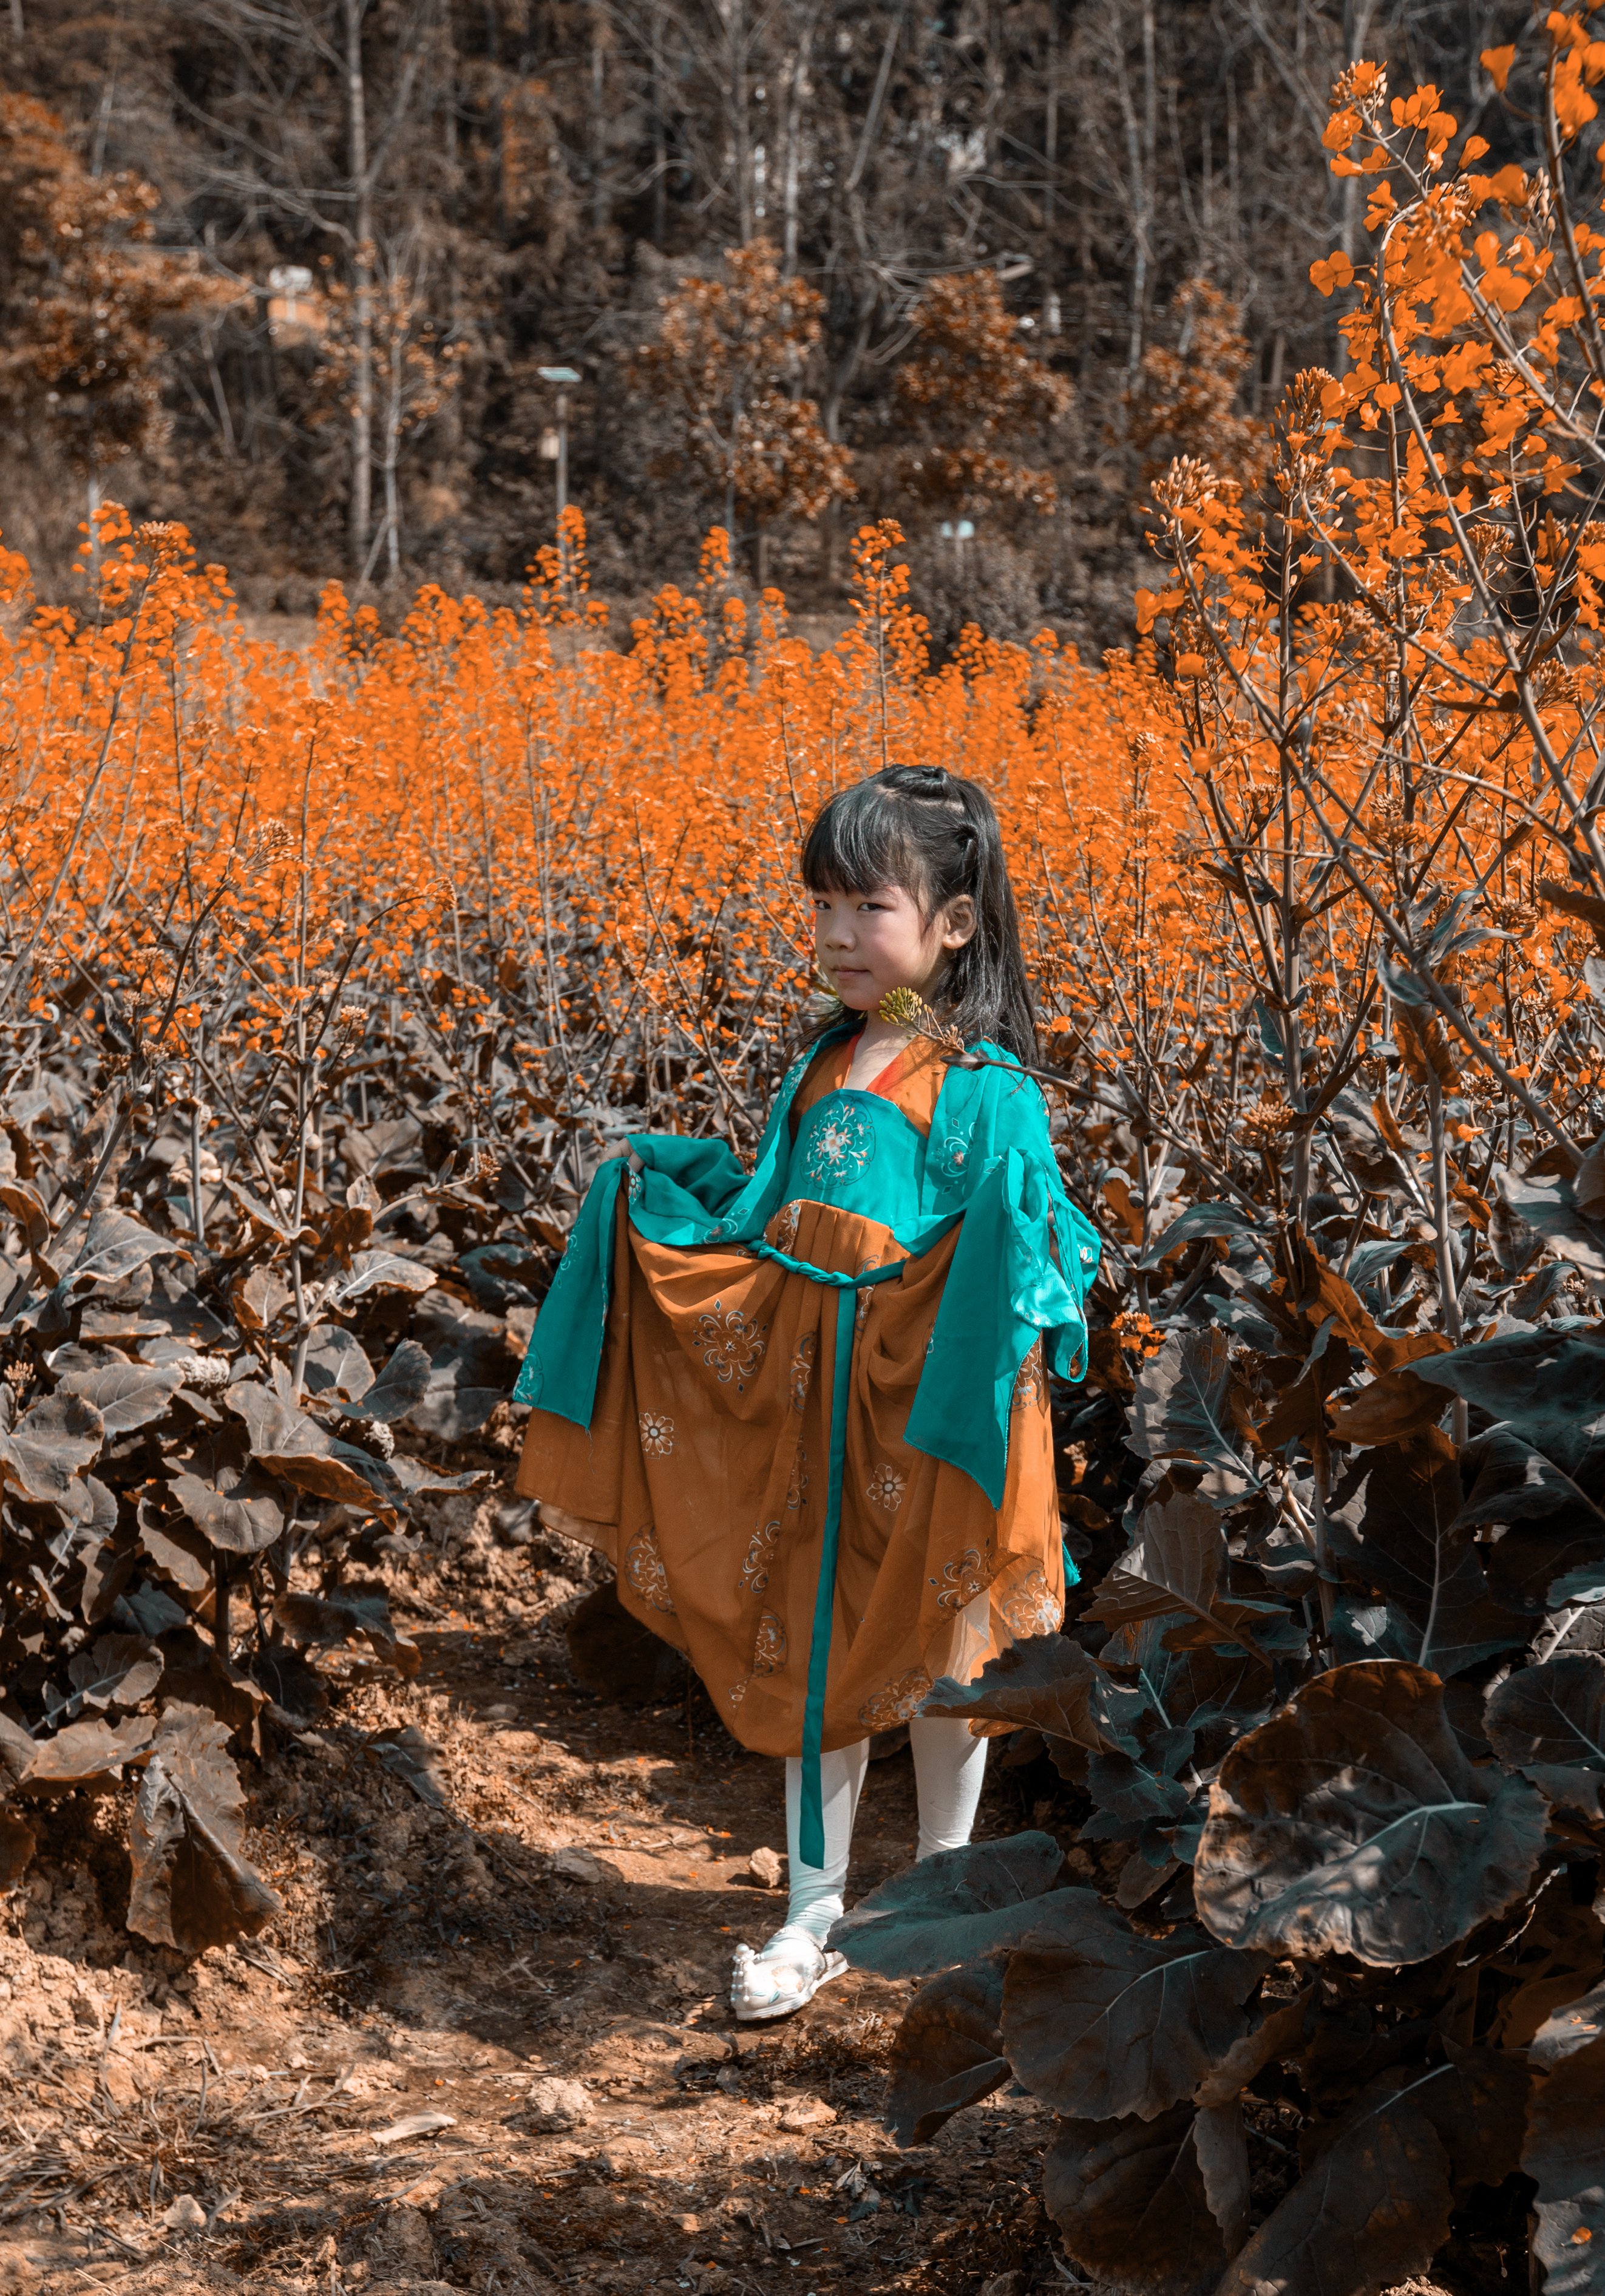
springtime, plant, smile, ecoregion, People in nature, leaf, tree, wood, natural landscape, happy, grass, trunk, adaptation, landscape, deciduous, Tints and shades, leisure, forest, toddler, woodland, soil, child, winter, spring, walking, stock photography, shadow, autumn, trail, wildlife, plant stem, rock, costume, sitting, wildflower, recreation, adventure